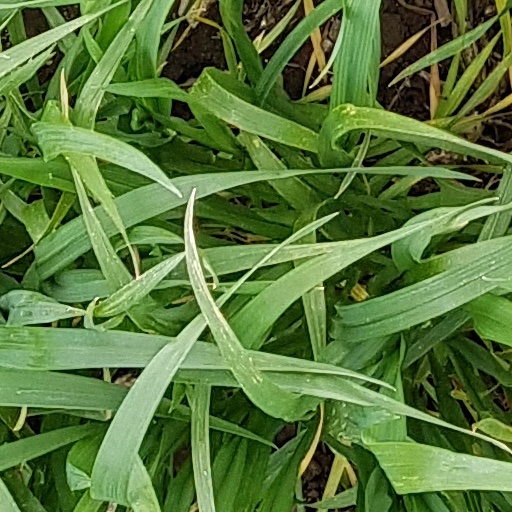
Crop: wheat